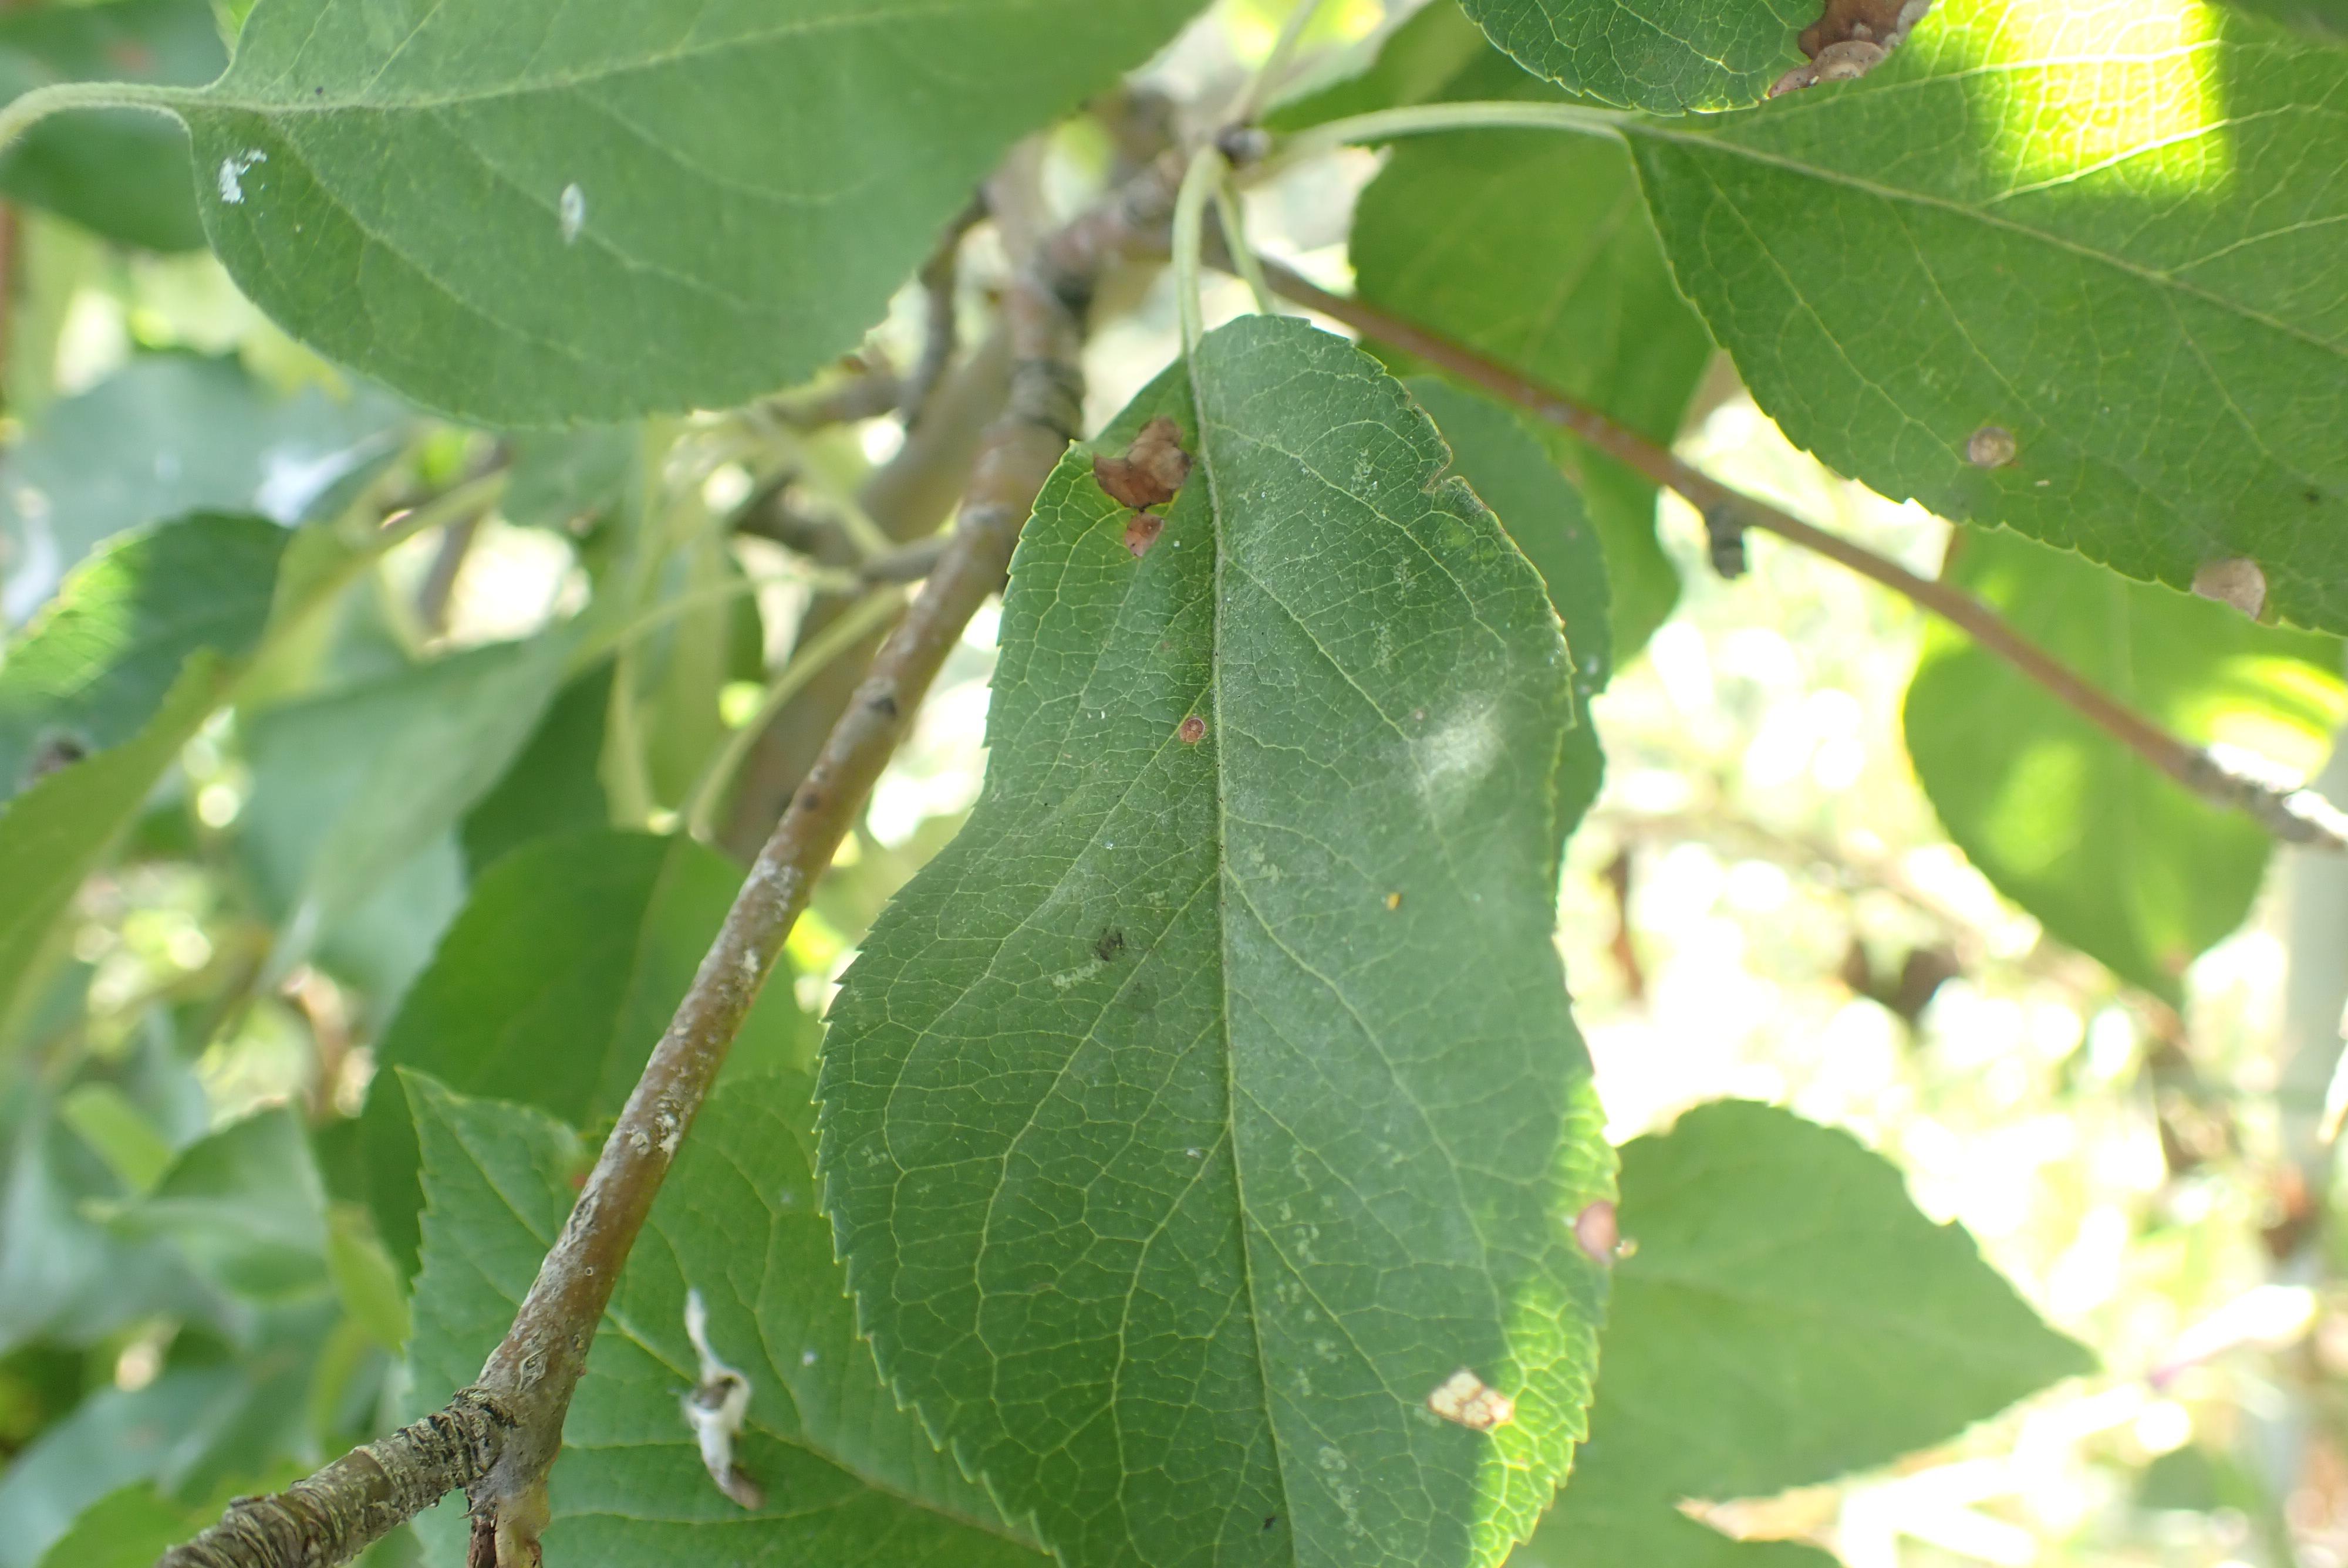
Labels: frog_eye_leaf_spot, complex